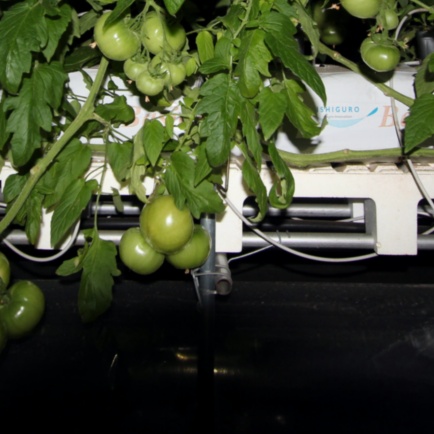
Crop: tomato